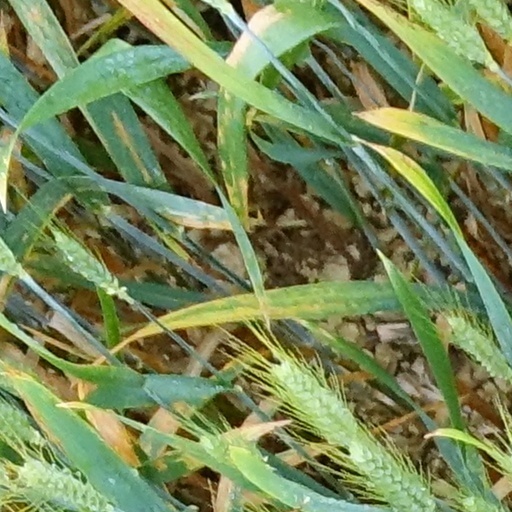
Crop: wheat